Crispin Blunt

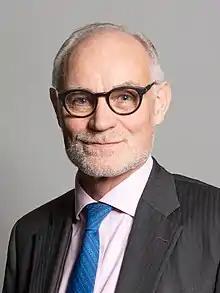
Official portrait, 2020

Crispin Jeremy Rupert Blunt (born 15 July 1960) is a British politician who served as the Member of Parliament (MP) for Reigate from 1997 to 2024. Formerly a member of the Conservative Party, he was the Parliamentary Under-Secretary of State for Prisons and Youth Justice within the Ministry of Justice from 2010 to 2012 and chair of the Foreign Affairs Select Committee from 2015 until 2017.